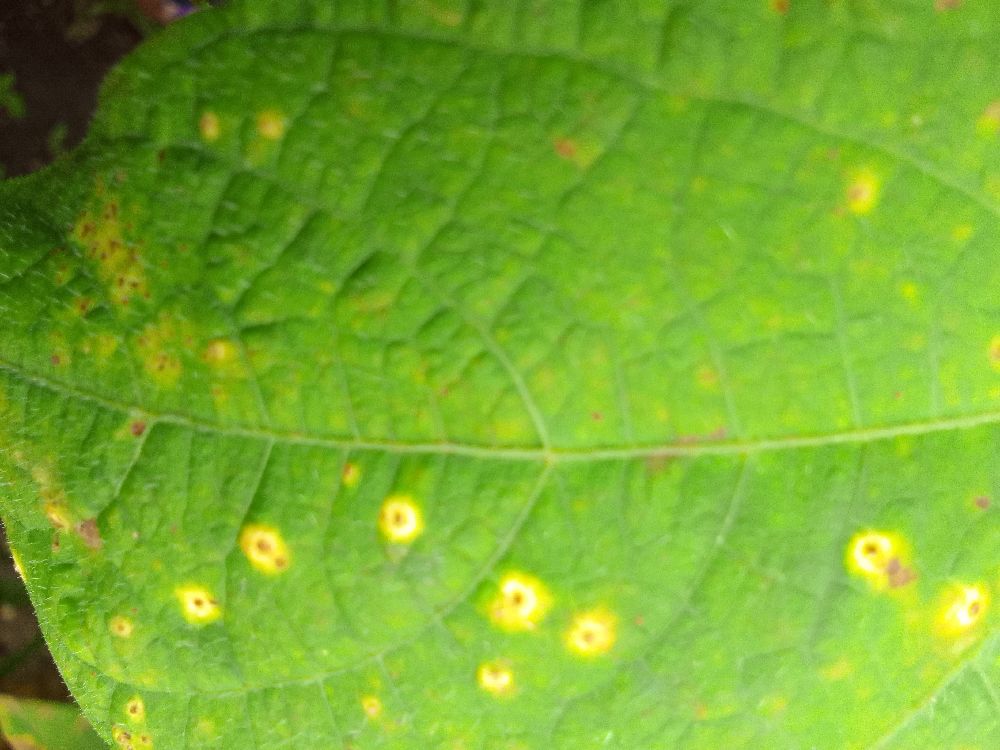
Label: rust